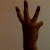
The image shows a hand gesture representing the number 6 in Indian Sign Language.